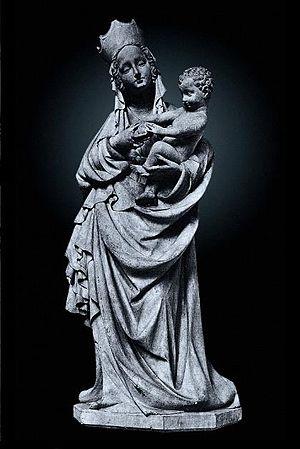
La Belle Madone de Toruń - une sculpture gothique représentant Marie et l'Enfant Jésus. L'une des œuvres les plus précieuses, en termes artistiques, reproduit idéalement l’image de la Vierge à l'Enfant réalisée au tournant des XIVᵉ et XVᵉ siècles. Typologiquement et stylistiquement, cette œuvre est pars pro toto de la Belle Madone, un type iconographique façonné avant 1400. Les images sculptées de Belles Madones représentent un style international, une tendance de style qui s'est formée pendant la période gothique en Europe centrale.